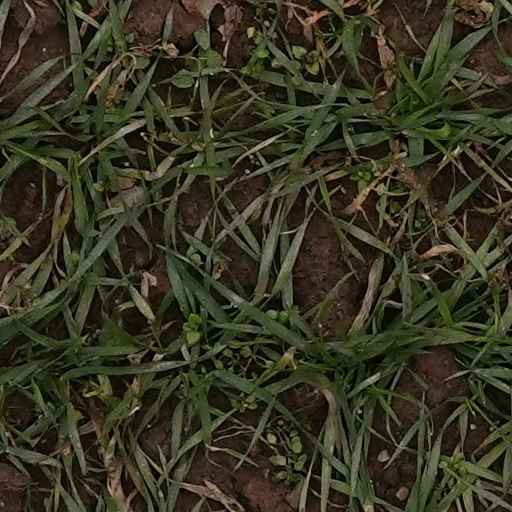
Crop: wheat